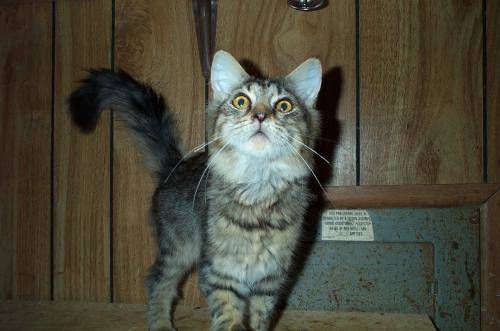
Label: cat